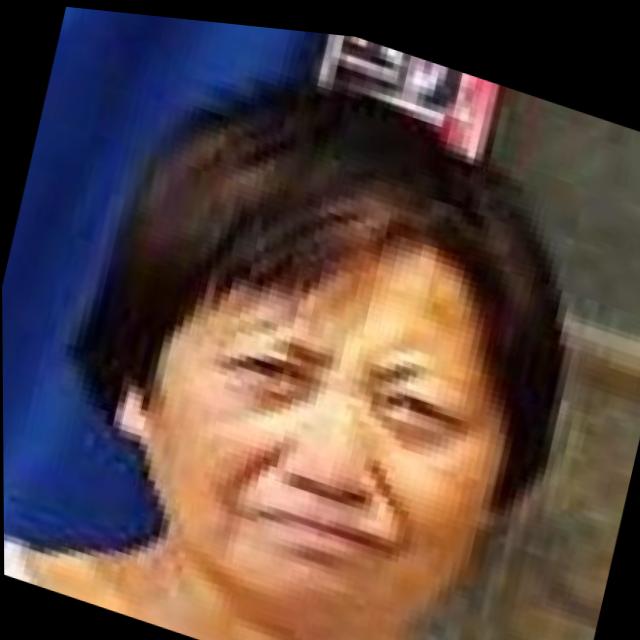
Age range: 45-64